Frank Matcham

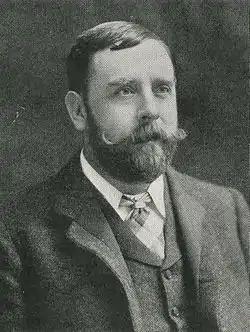
Black and white portrait photograph of a man dressed in Victorian clothing looking slightly off camera without expression

Francis Matcham (22 November 1854 – 17 May 1920) was an English architect who specialised in the design of theatres and music halls. He worked extensively in London, predominantly under Moss Empires for whom he designed the Hippodrome in 1900, Hackney Empire (1901), Shepherd's Bush Empire (1903), Coliseum (1904), and Palladium (1910). His last major commission before retirement was the Victoria Palace Theatre in 1911 for the variety magnate Alfred Butt. During his 40-year career, Matcham was responsible for the design and construction of over 90 theatres and the redesign and refurbishment of a further 80 throughout the United Kingdom.